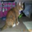
Label: cat